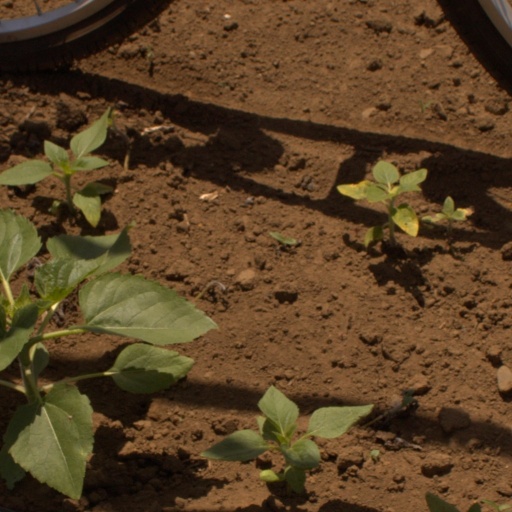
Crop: Jerusalem artichoke